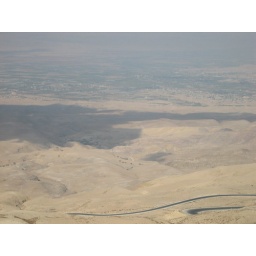
View from mountain to the 'promised land' - Jerusalem is the green in the back